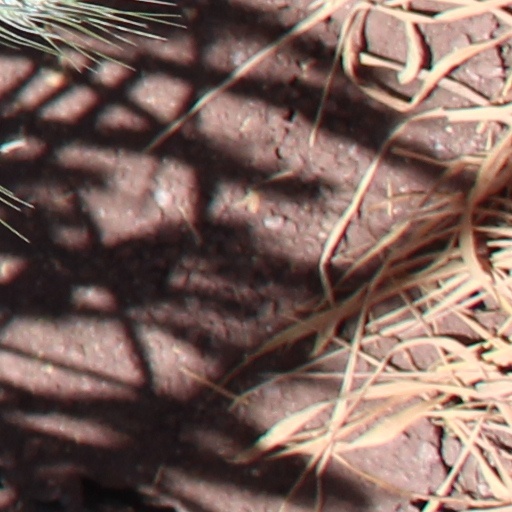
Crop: wheat